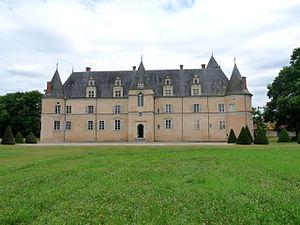
Façade arrière du Château de Fléville (Meurthe-et-Moselle)
Une façade est la face extérieure d’un bâtiment ou un ensemble de faces que l’on voit globalement de l’extérieur suivant un axe perpendiculaire centré, avec un repère cardinal de position de l'observateur ou un repère de situation dans l'environnement immédiat.